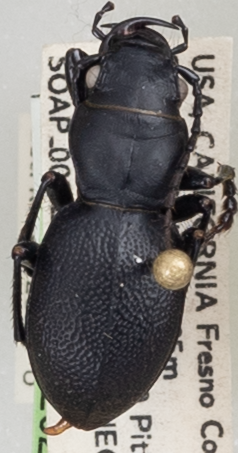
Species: Omus californicus
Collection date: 2022-05-31
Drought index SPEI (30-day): -1.204
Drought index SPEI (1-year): -1.69
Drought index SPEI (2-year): -2.09